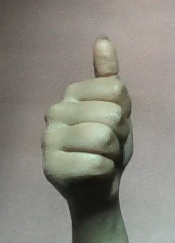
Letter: aleff